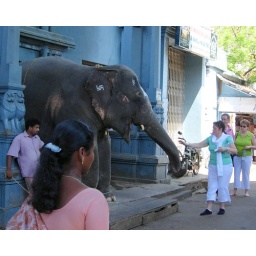
She's treated better than some temple elephants but would be happier in the forest